Frank B. Butler

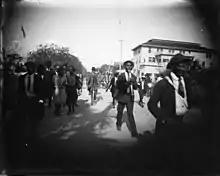
Lincolnville residents commemorating Emancipation Day with an annual parade

In 1958, Butler's College Park Realty Company sold the southern part of his land, about half of the total, to the State of Florida for use as a state park. This included acreage from the ocean beach area south of his community of small homes and businesses westward to the Matanzas river. Minnie Mae Edwards said that the state had expressed an interest in acquiring a piece of property to provide a park for African Americans.